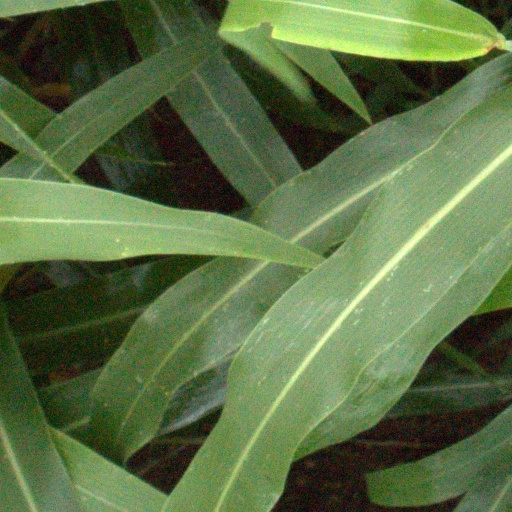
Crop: sorghum